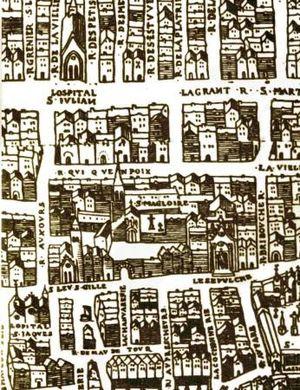
Olivier Truschet et Germain Hoyaux: Plan de Paris dit ""Plan de Bâle"" (vers 1551/52), détail, Musée Carnavalet, Paris, France. Ce plan, orienté vers l’est, montre une partie des actuels Ier, IIe, IIIe et IVe arrondissements et porte les inscriptions suivantes: orientées sud-nord: LOSPITAL S IVLIAN -&gt
L'église Saint-Leu-Saint-Gilles est une église de culte catholique située au nᵒ 92 rue Saint-Denis dans le 1ᵉʳ arrondissement de Paris.
La rue de la Chanvrerie, également appelée rue de la Chanverrerie, est une ancienne rue de Paris, disparue en 1838 lors de l'ouverture de la rue Rambuteau. Elle était située dans les anciens 4ᵉ et 5ᵉ arrondissements de Paris.
Les Filles Rendues de Paris ou Filles Pénitentes, devenues Augustines de l'ordre de la pénitence de la Madeleine, également dénommées Maglorines, Filles de Saint-Magloire, religieuses Augustines de Saint-Magloire ou religieuses Augustines Pénitentes de Paris, surnommées par le peuple Filles de Paris, est un ordre religieux catholique français fondé à la fin du XVᵉ siècle, à la suite des prédications de Jean Tisserand, prédicateur cordelier, à Notre-Dame de Paris.